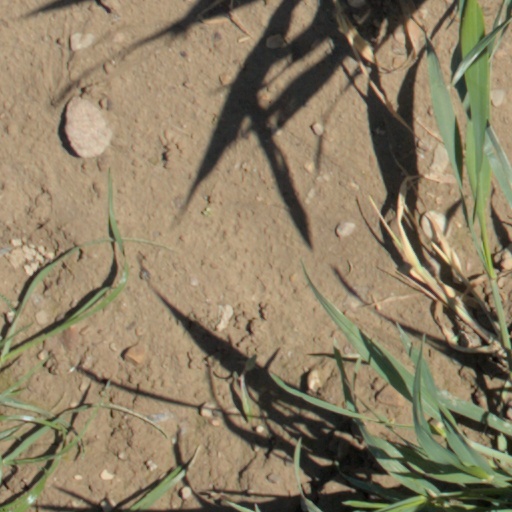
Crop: wheat